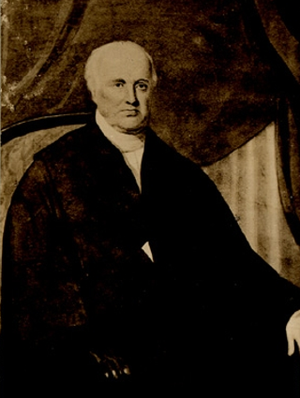
William Dummer Powell, né à Boston le 5 novembre 1755 et décédé à Toronto le 6 septembre 1834, est un avocat, fonctionnaire, juge, homme politique et auteur.